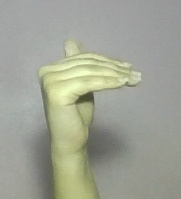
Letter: khaa